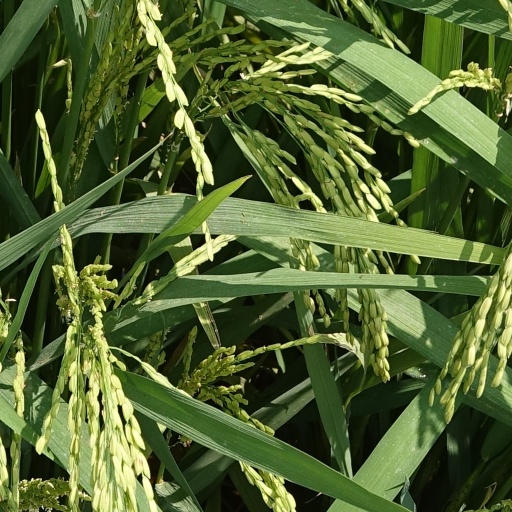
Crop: rice